Describe the emotion expressed in this image:  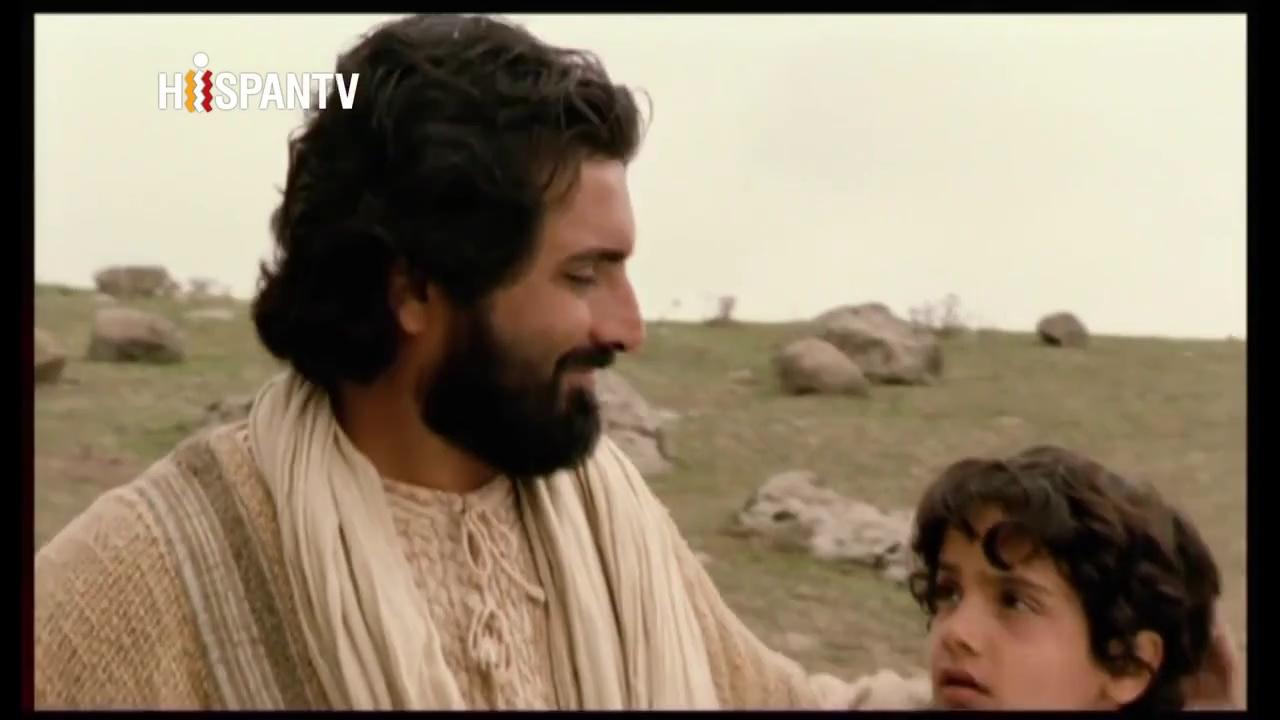
This person displays Fear, valence and arousal with high intensity.